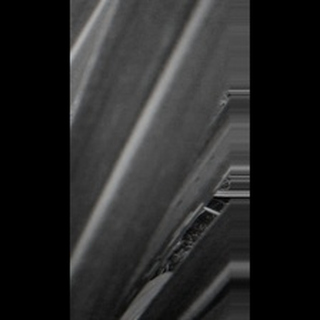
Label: sugarcane_yellow_leaf_disease